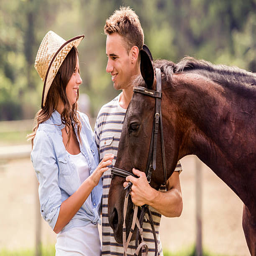
smiling couple with horse talking to each other